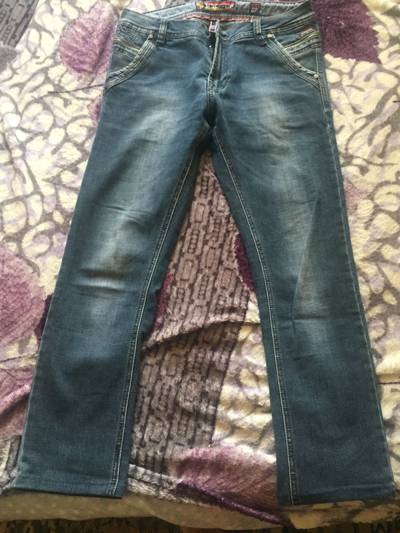
Waste category: clothes